Przytyk

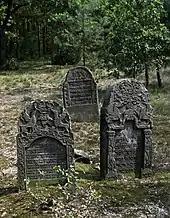
Jewish cemetery in Przytyk

In the Second Polish Republic, following Poland's return to independence, Przytyk became an urban settlement in the Kielce Voivodeship with 2302 inhabitants in 1930, of whom 1852 (80 percent) were Jewish. The economy was almost entirely dominated by the Jewish craftsmen, tradesmen and farmers. The Jews owned and operated bakeries, slaughter houses, tailor shops, breweries, tobacco manufacturing plants, and groceries. Central markets were organized once a week, always on Mondays, drawing in crowds from nearby towns and villages. There was a power station in Przytyk, owned by Lejb Rozencwajg and two transportation companies, one owned by Pinkus Kornafel, and a second one owned by Moszek Rubinsztajn. There was also a Jewish-run credit union in the city. The competition for market share between Jews and a much smaller community of gentile Poles was intense, and the area was plagued by extreme poverty among both groups.